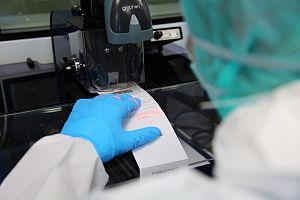
Analyse génétique
L'Institut de recherche criminelle de la Gendarmerie nationale est une unité de la Gendarmerie nationale française, chargée des aspects scientifiques des investigations, avec pour missions :